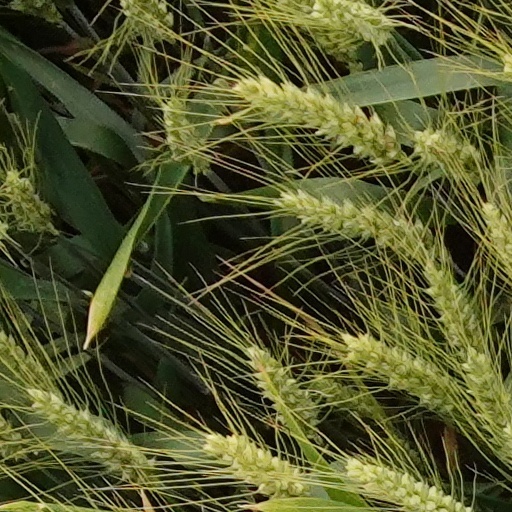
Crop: wheat